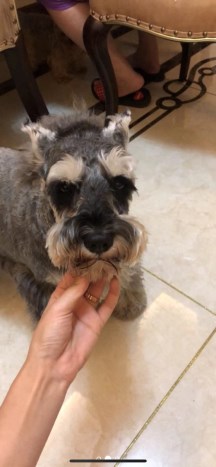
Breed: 2342-n000102-miniature_schnauzer